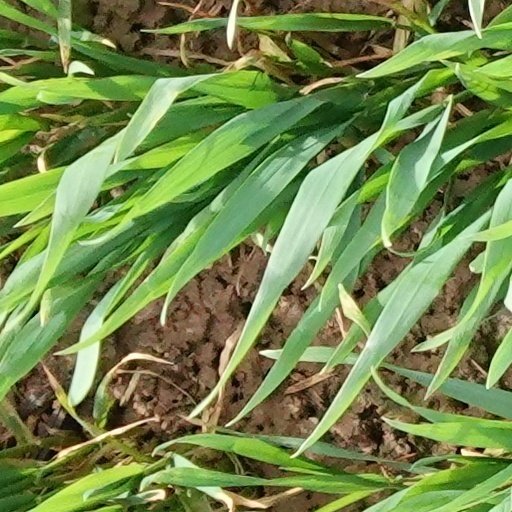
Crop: wheat